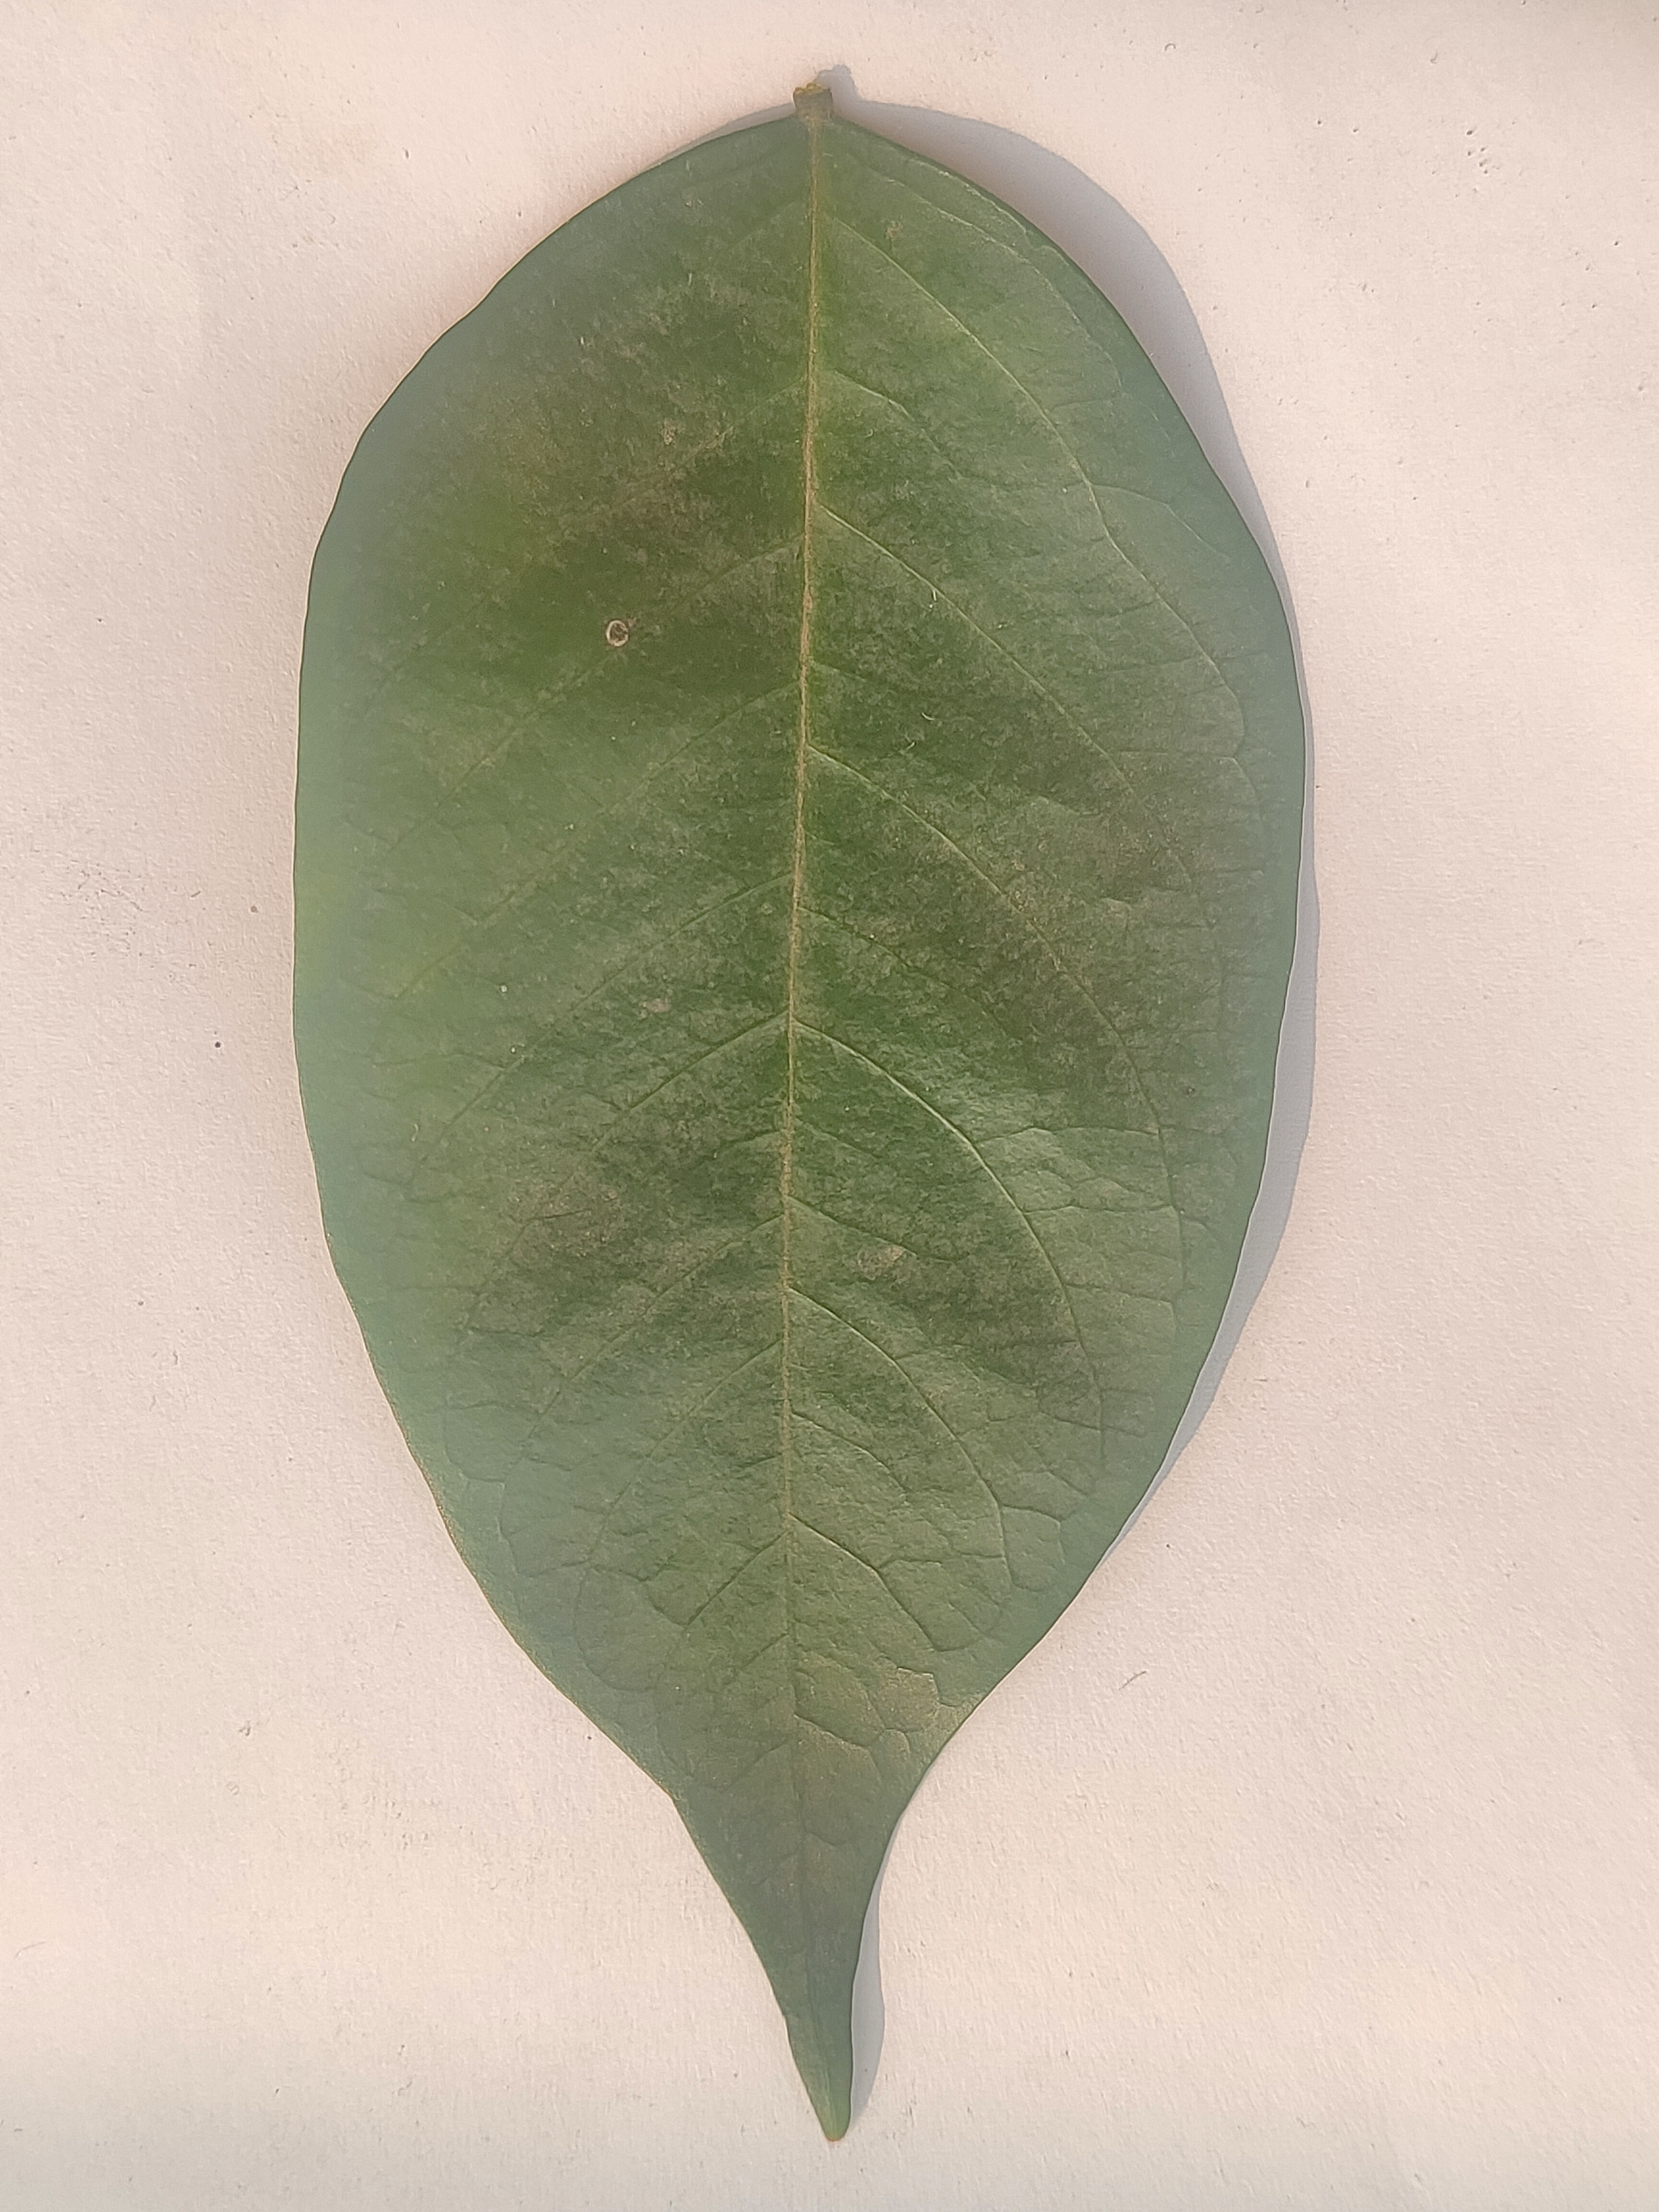
Leaf variety: Star Fruit